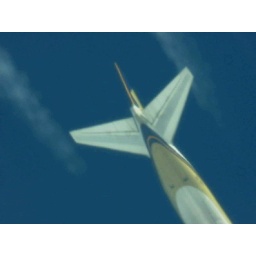
B744 9V-SFF Singapore Airlines SQC7379 AMS-MAA flying UL986 air-route over Poland.{Picture taken from ground level near LUXAR waypoint }